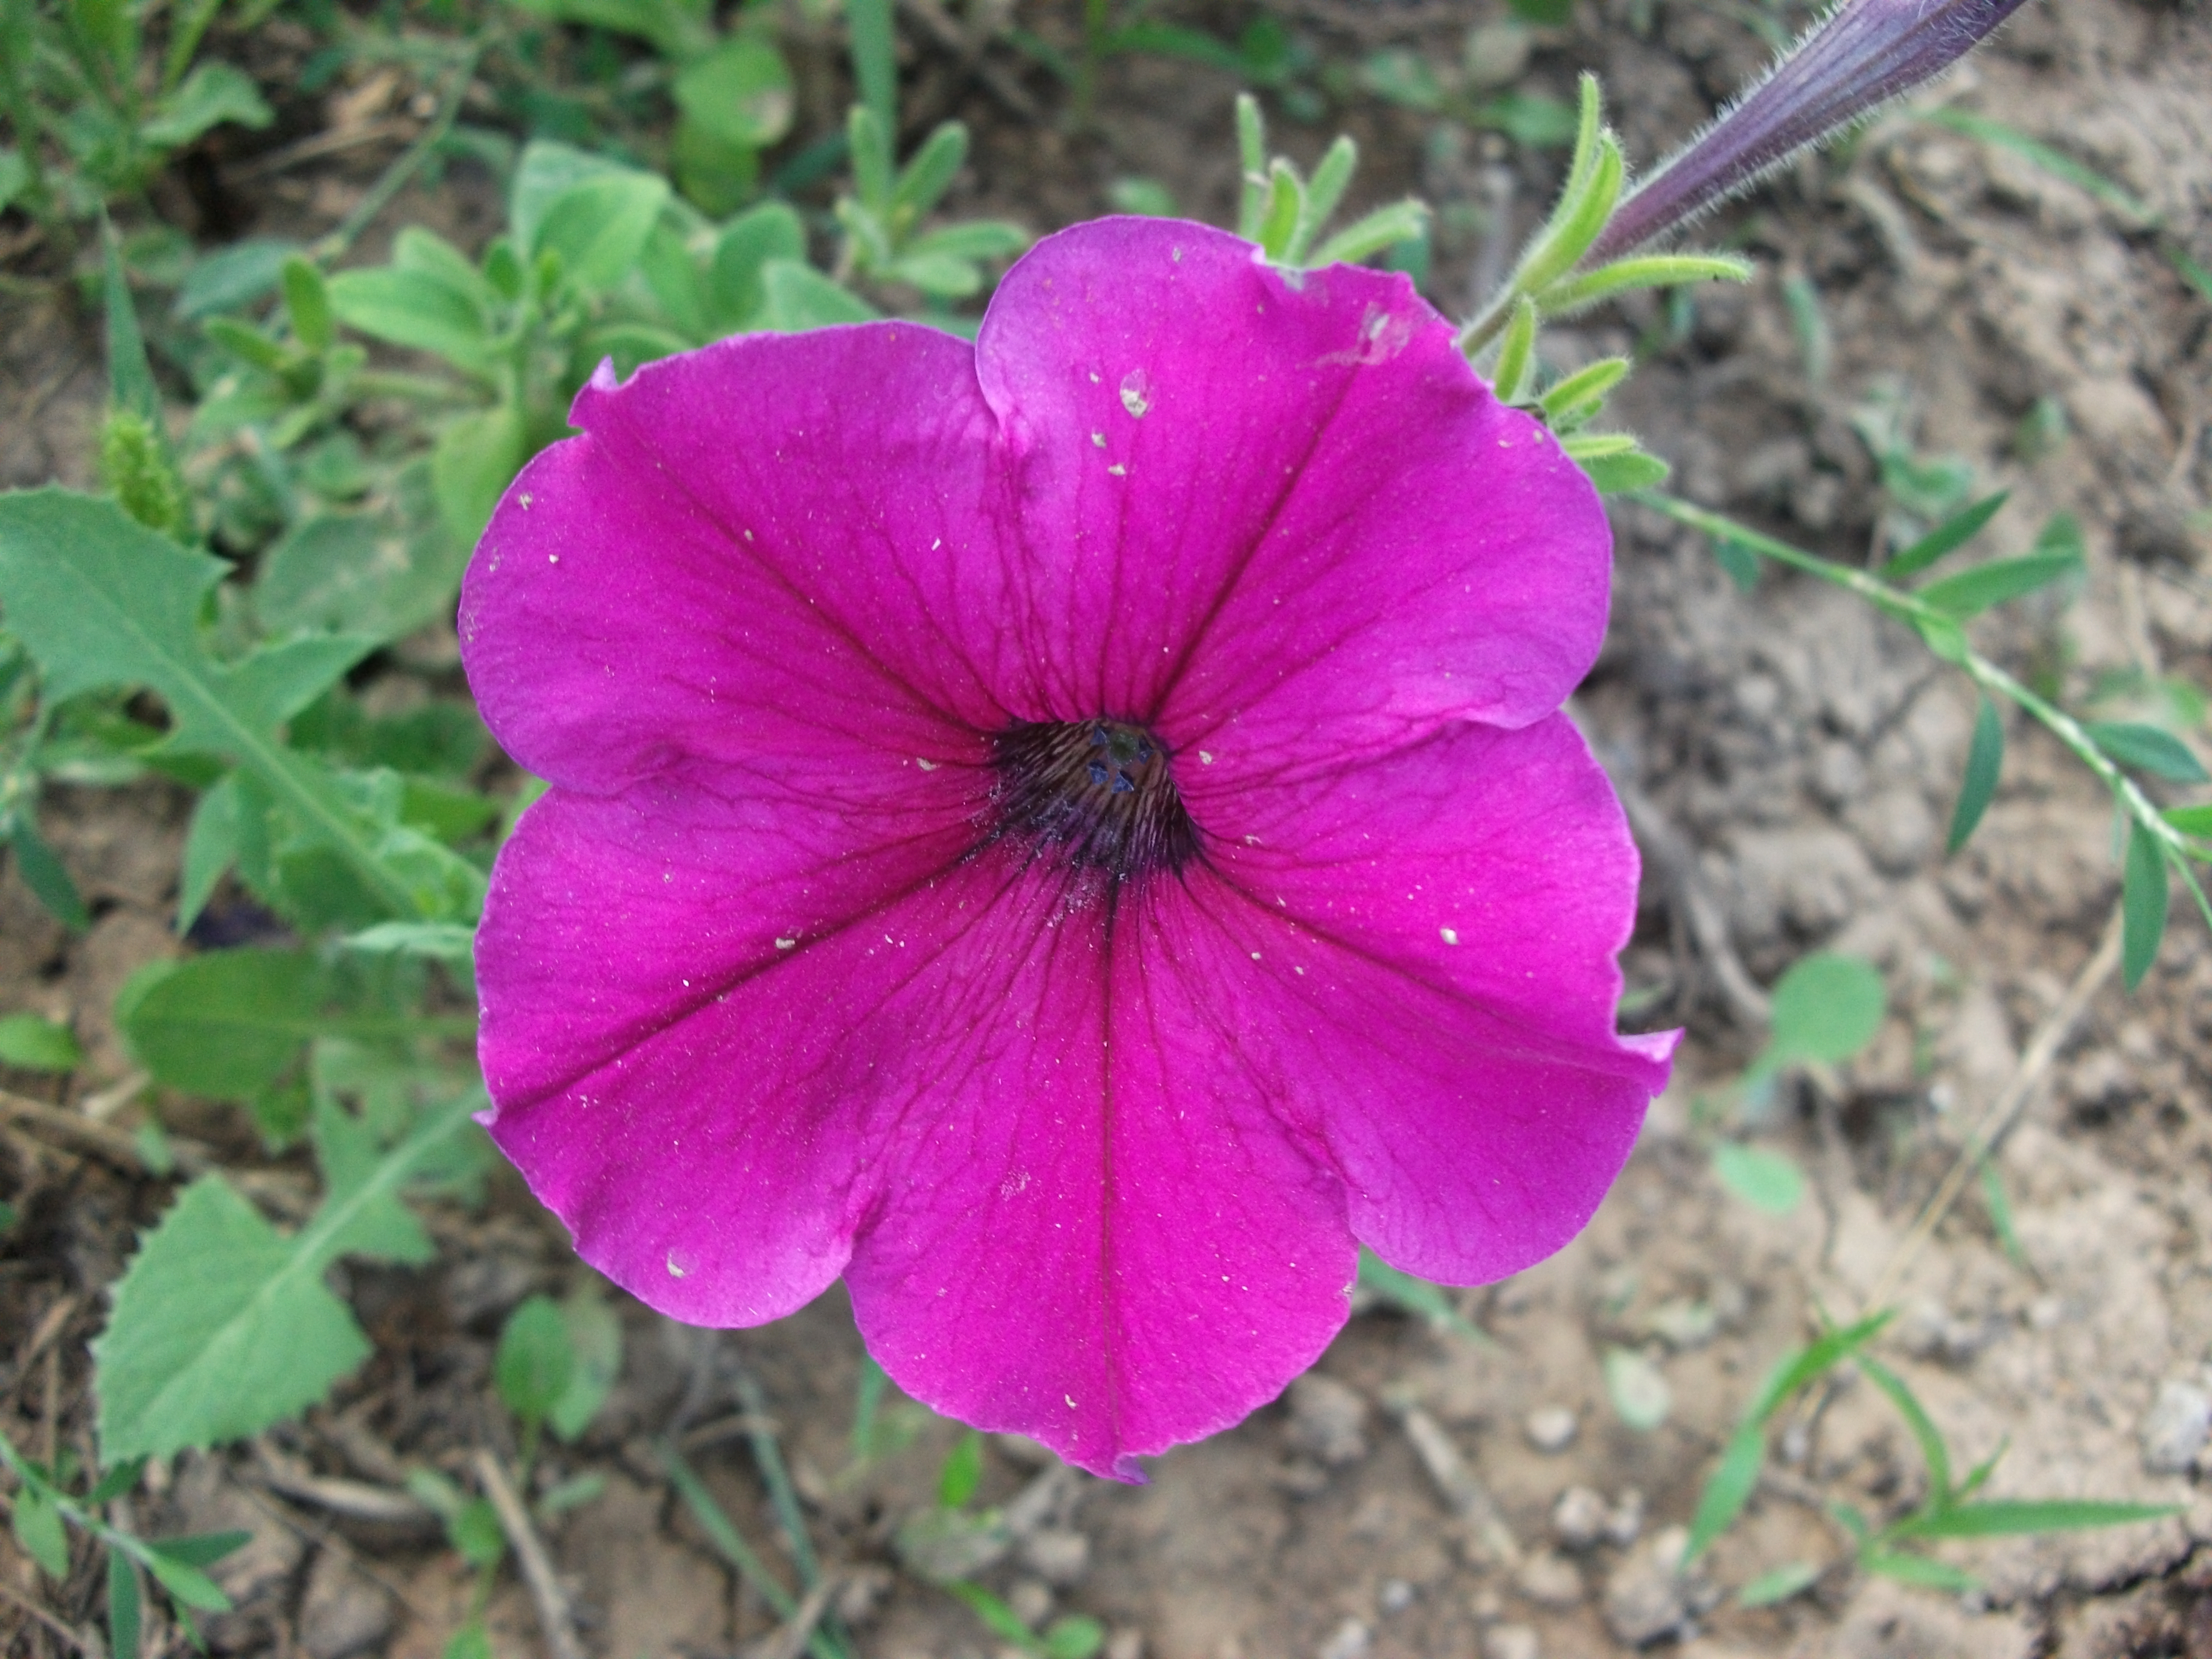
flower, flowering plant, petal, plant, botany, geranium, geraniaceae, geraniales, annual plant, morning glory family, wildflower, pink family, dianthus, geranium cinereum, subshrub, morning glory, violet family, perennial plant